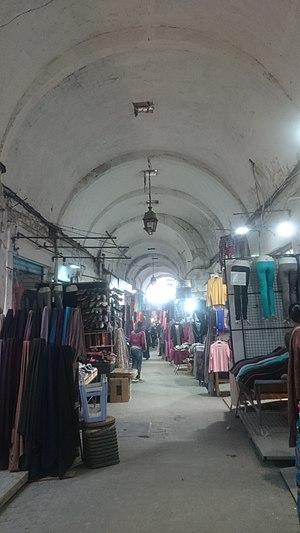
Une photo récente de Souk El Grana
Le souk El Grana est l'un des souks de la médina de Tunis. Son nom fait référence aux Granas, des Juifs établis dans la ville toscane de Livourne, à la suite de leur expulsion de la péninsule Ibérique, et venus s'installer en Tunisie au début du XVIIᵉ siècle.